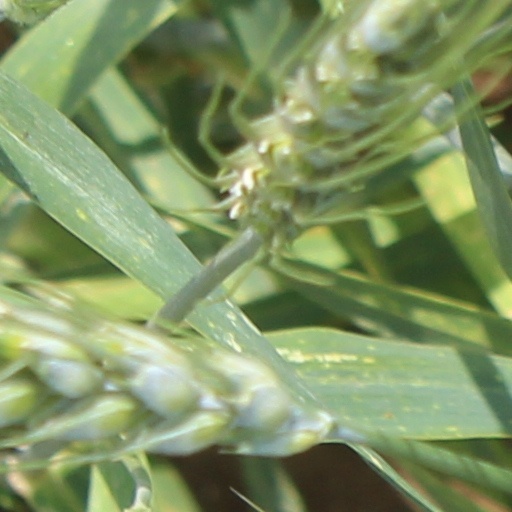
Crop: wheat